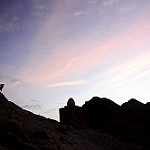
Scene: Outdoor